Elza Polak

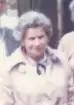
Polak in 1979

Elza Polak (25 May 1910 – 1 January 1995) was a Yugoslav horticulturist and gardener. She is considered one of the pioneers of modern horticulture in Croatia.